Vicary Gibbs (judge)

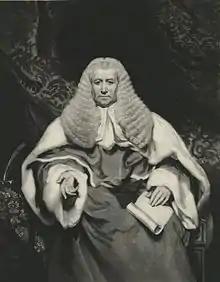
Sir Vicary Gibbs as Chief Justice of the Common Pleas

In May 1812, he resigned as Attorney General, accepting an appointment as a puisne judge in the Court of Common Pleas. This may have been the result of poor health; Henry Brougham attributed it to personal anxiety after the assassination of Perceval. In any case, Gibbs accepted a great reduction in income to do so, although his appointment as Lord Chief Baron of the Exchequer in November 1813 somewhat eased this. He was, at the same time, sworn of the Privy Council. In February 1814, another promotion made him Chief Justice of the Common Pleas. His tenure there was characterised by a thorough mastery of the law, although opinions vary as to whether his temper had by this time been checked. Probably the most celebrated case he heard was the libel action brought by Lady Frances Webster and her husband over the allegation (almost certainly untrue) that she had an affair with the Duke of Wellington. A further decline in health led to his resignation in November 1818, and he died on 8 February 1820 at his house in London, later being interred in the Churchyard of St. Mary the Virgin in Hayes, Bromley.